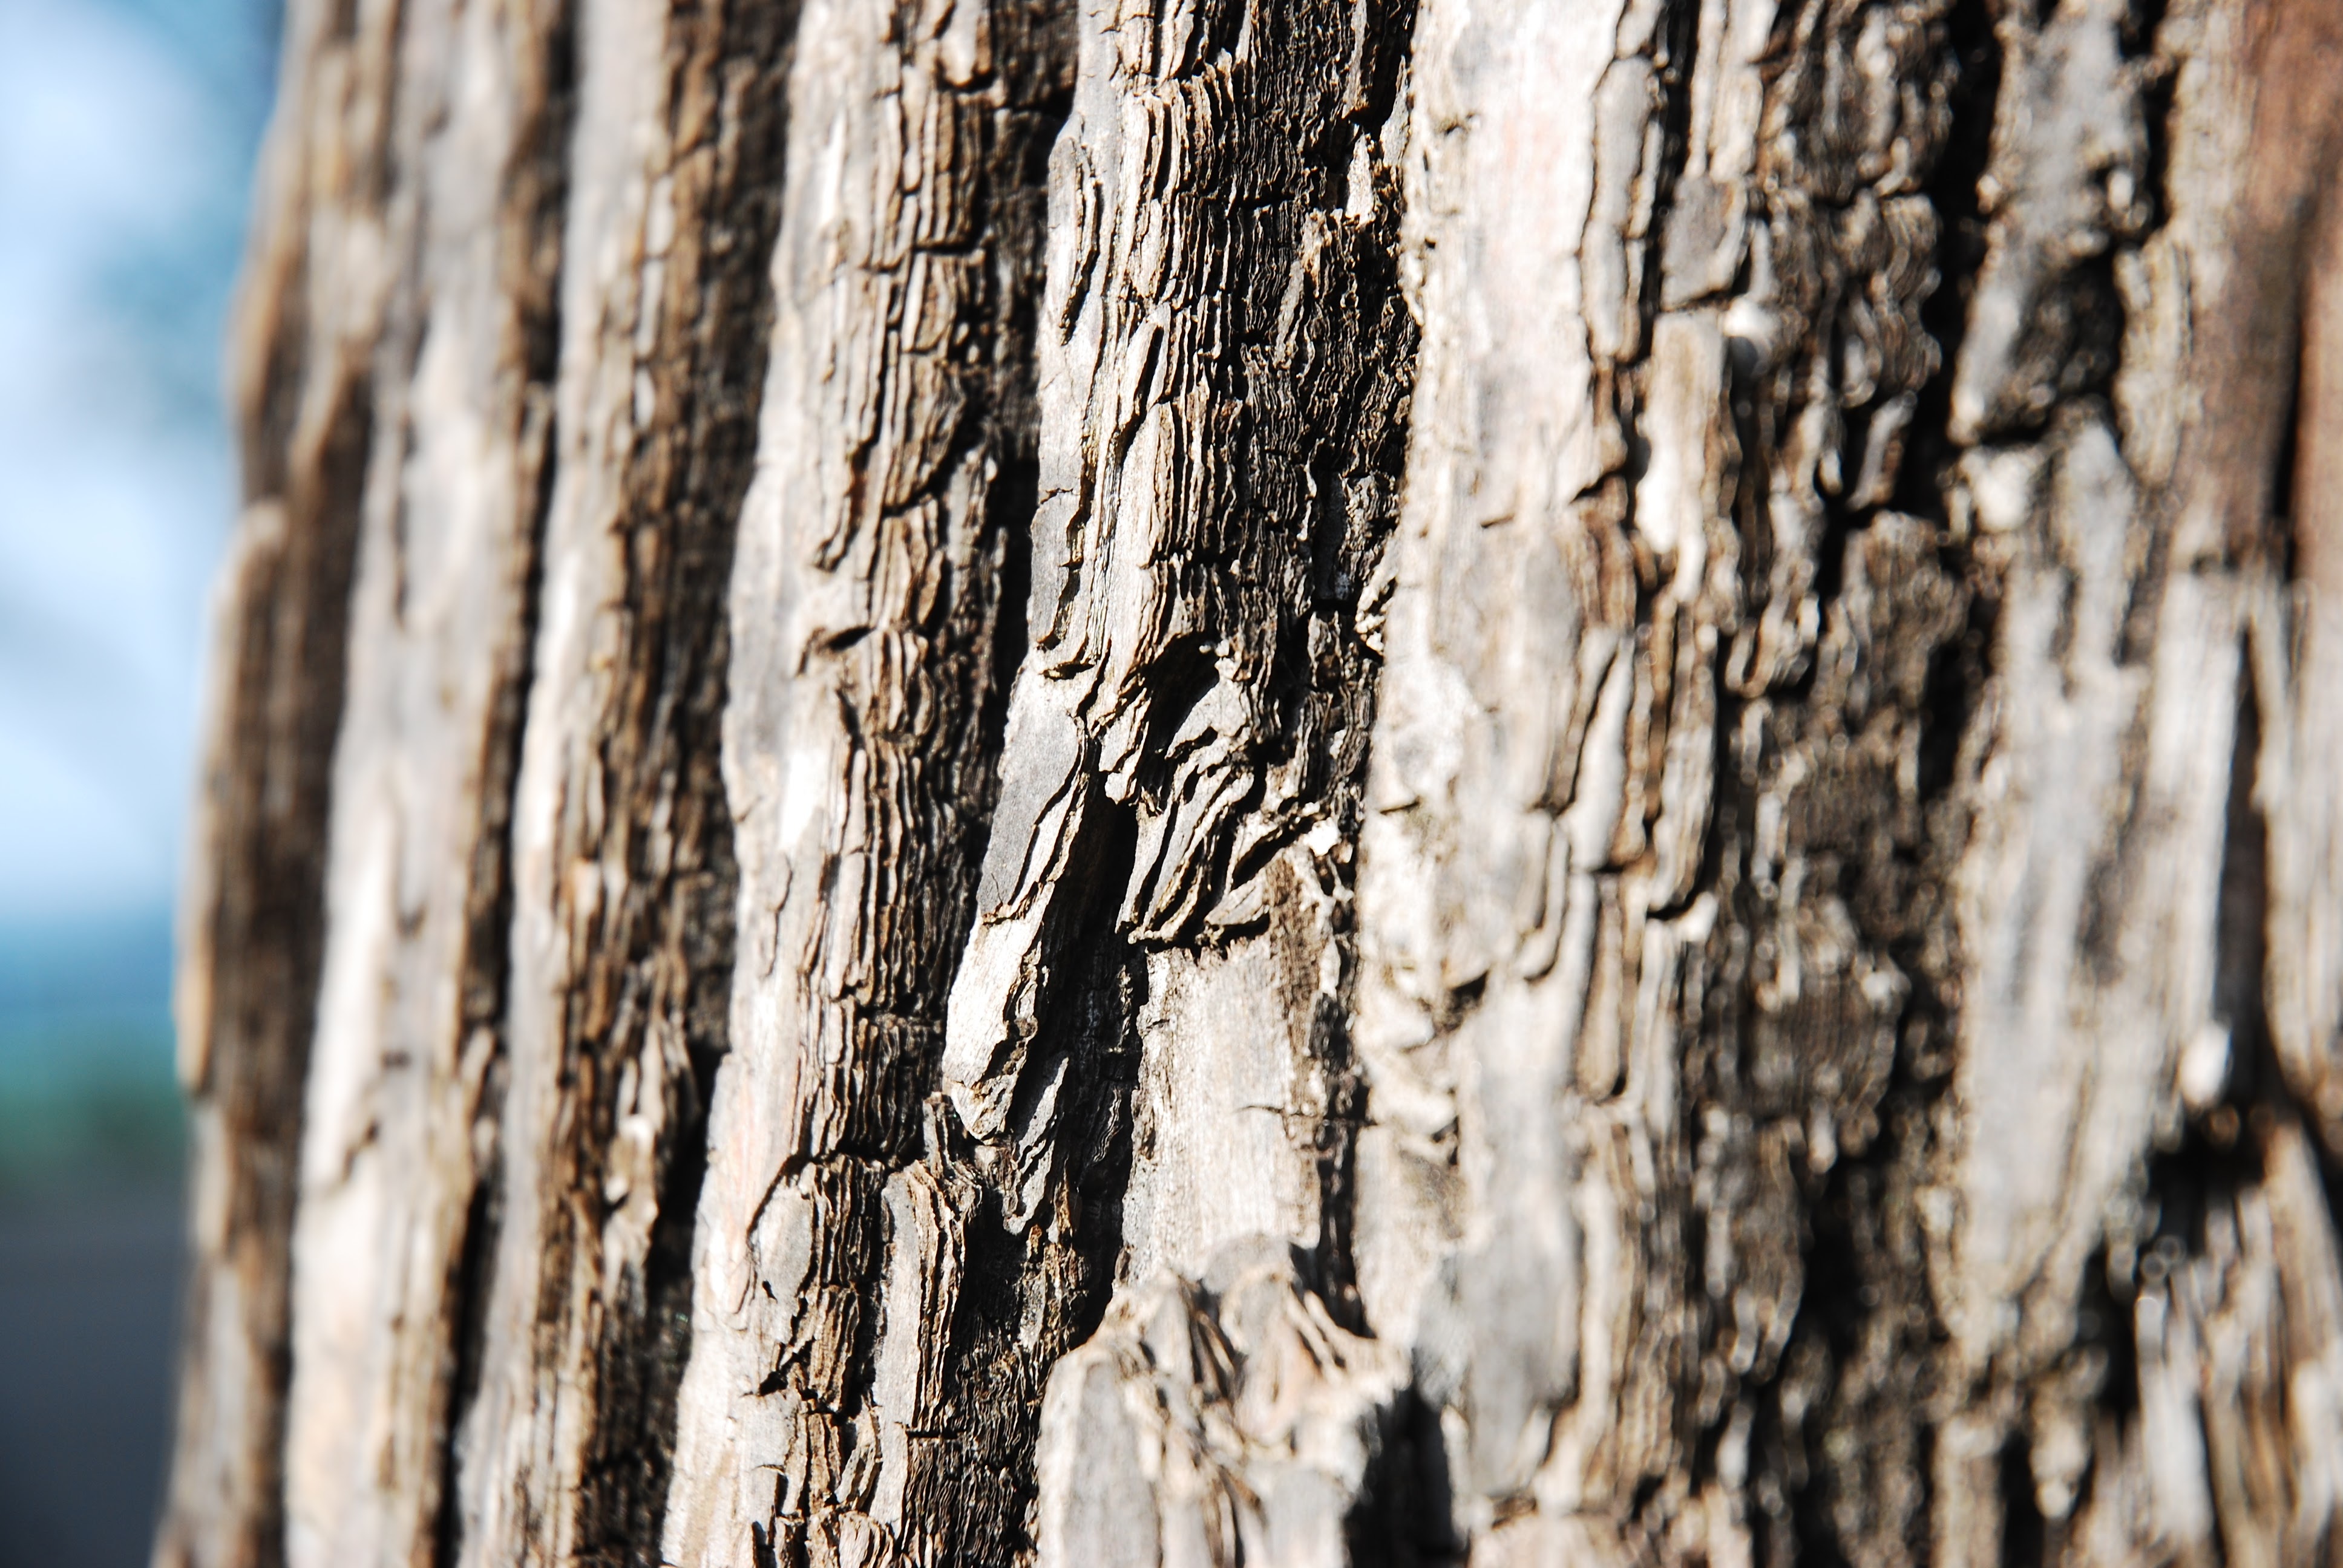
tree, nature, branch, plant, wood, leaf, trunk, season, close up, plant stem, woody plant, land plant